2012–13 Newport County A.F.C. season

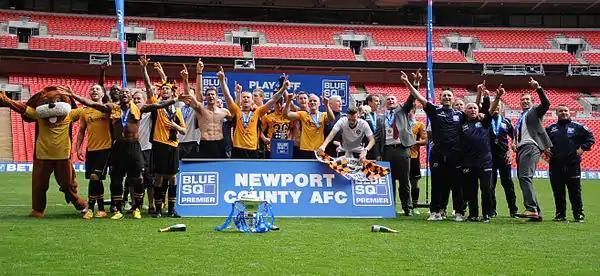
Newport County win the Conference National play-off winners' trophy at Wembley

In May 2012, Newport County announced that they had agreed a deal to move to the city's rugby stadium, Rodney Parade. In August 2012 EuroMillions lottery winner Les Scadding succeeded Chris Blight as club Chairman. In February 2013 a further 10-year lease to play at Rodney Parade was signed.